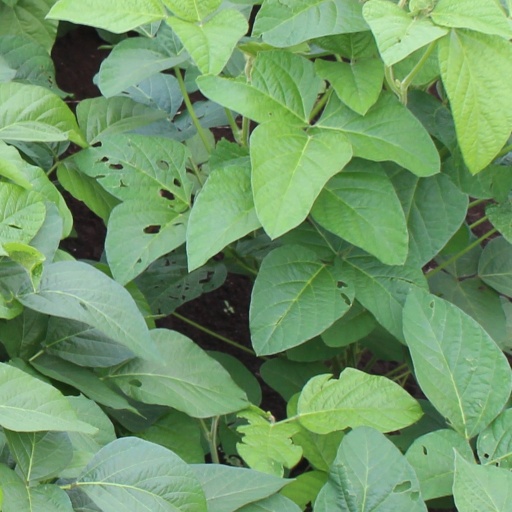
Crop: soybean